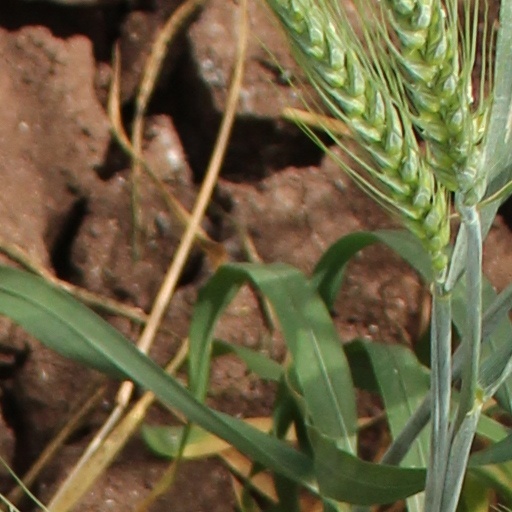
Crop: wheat